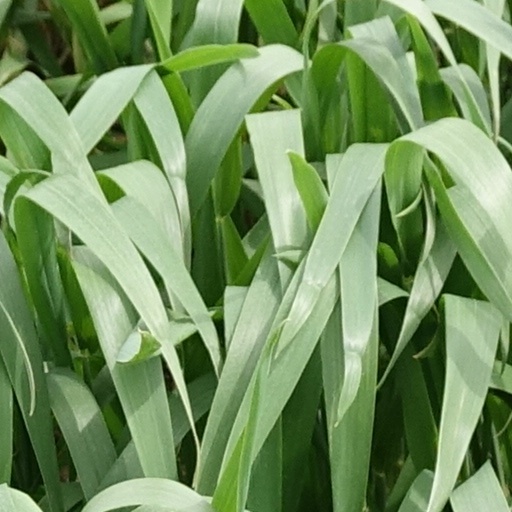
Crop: wheat